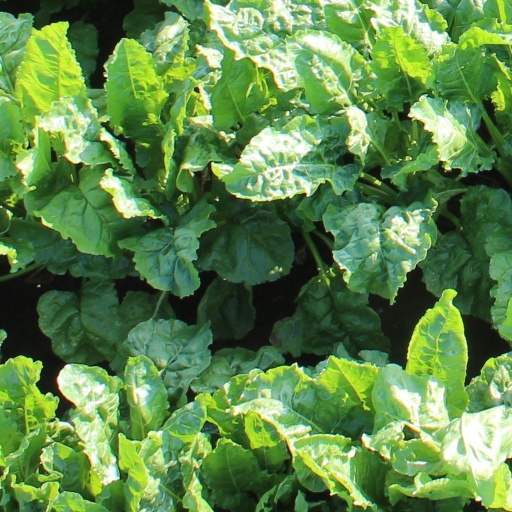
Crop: sugar beet